Juneau Park

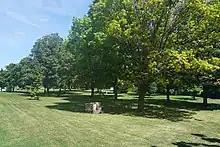
Juneau Park in 2022

Juneau Park, located in Milwaukee, Wisconsin, is situated on a bluff overlooking Lake Michigan. It is popular for its short distance to downtown Milwaukee, lakefront walking path, and vantage point for fireworks displays.